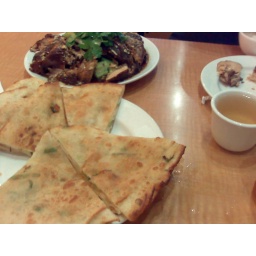
with the goodness of house special chicken in the background